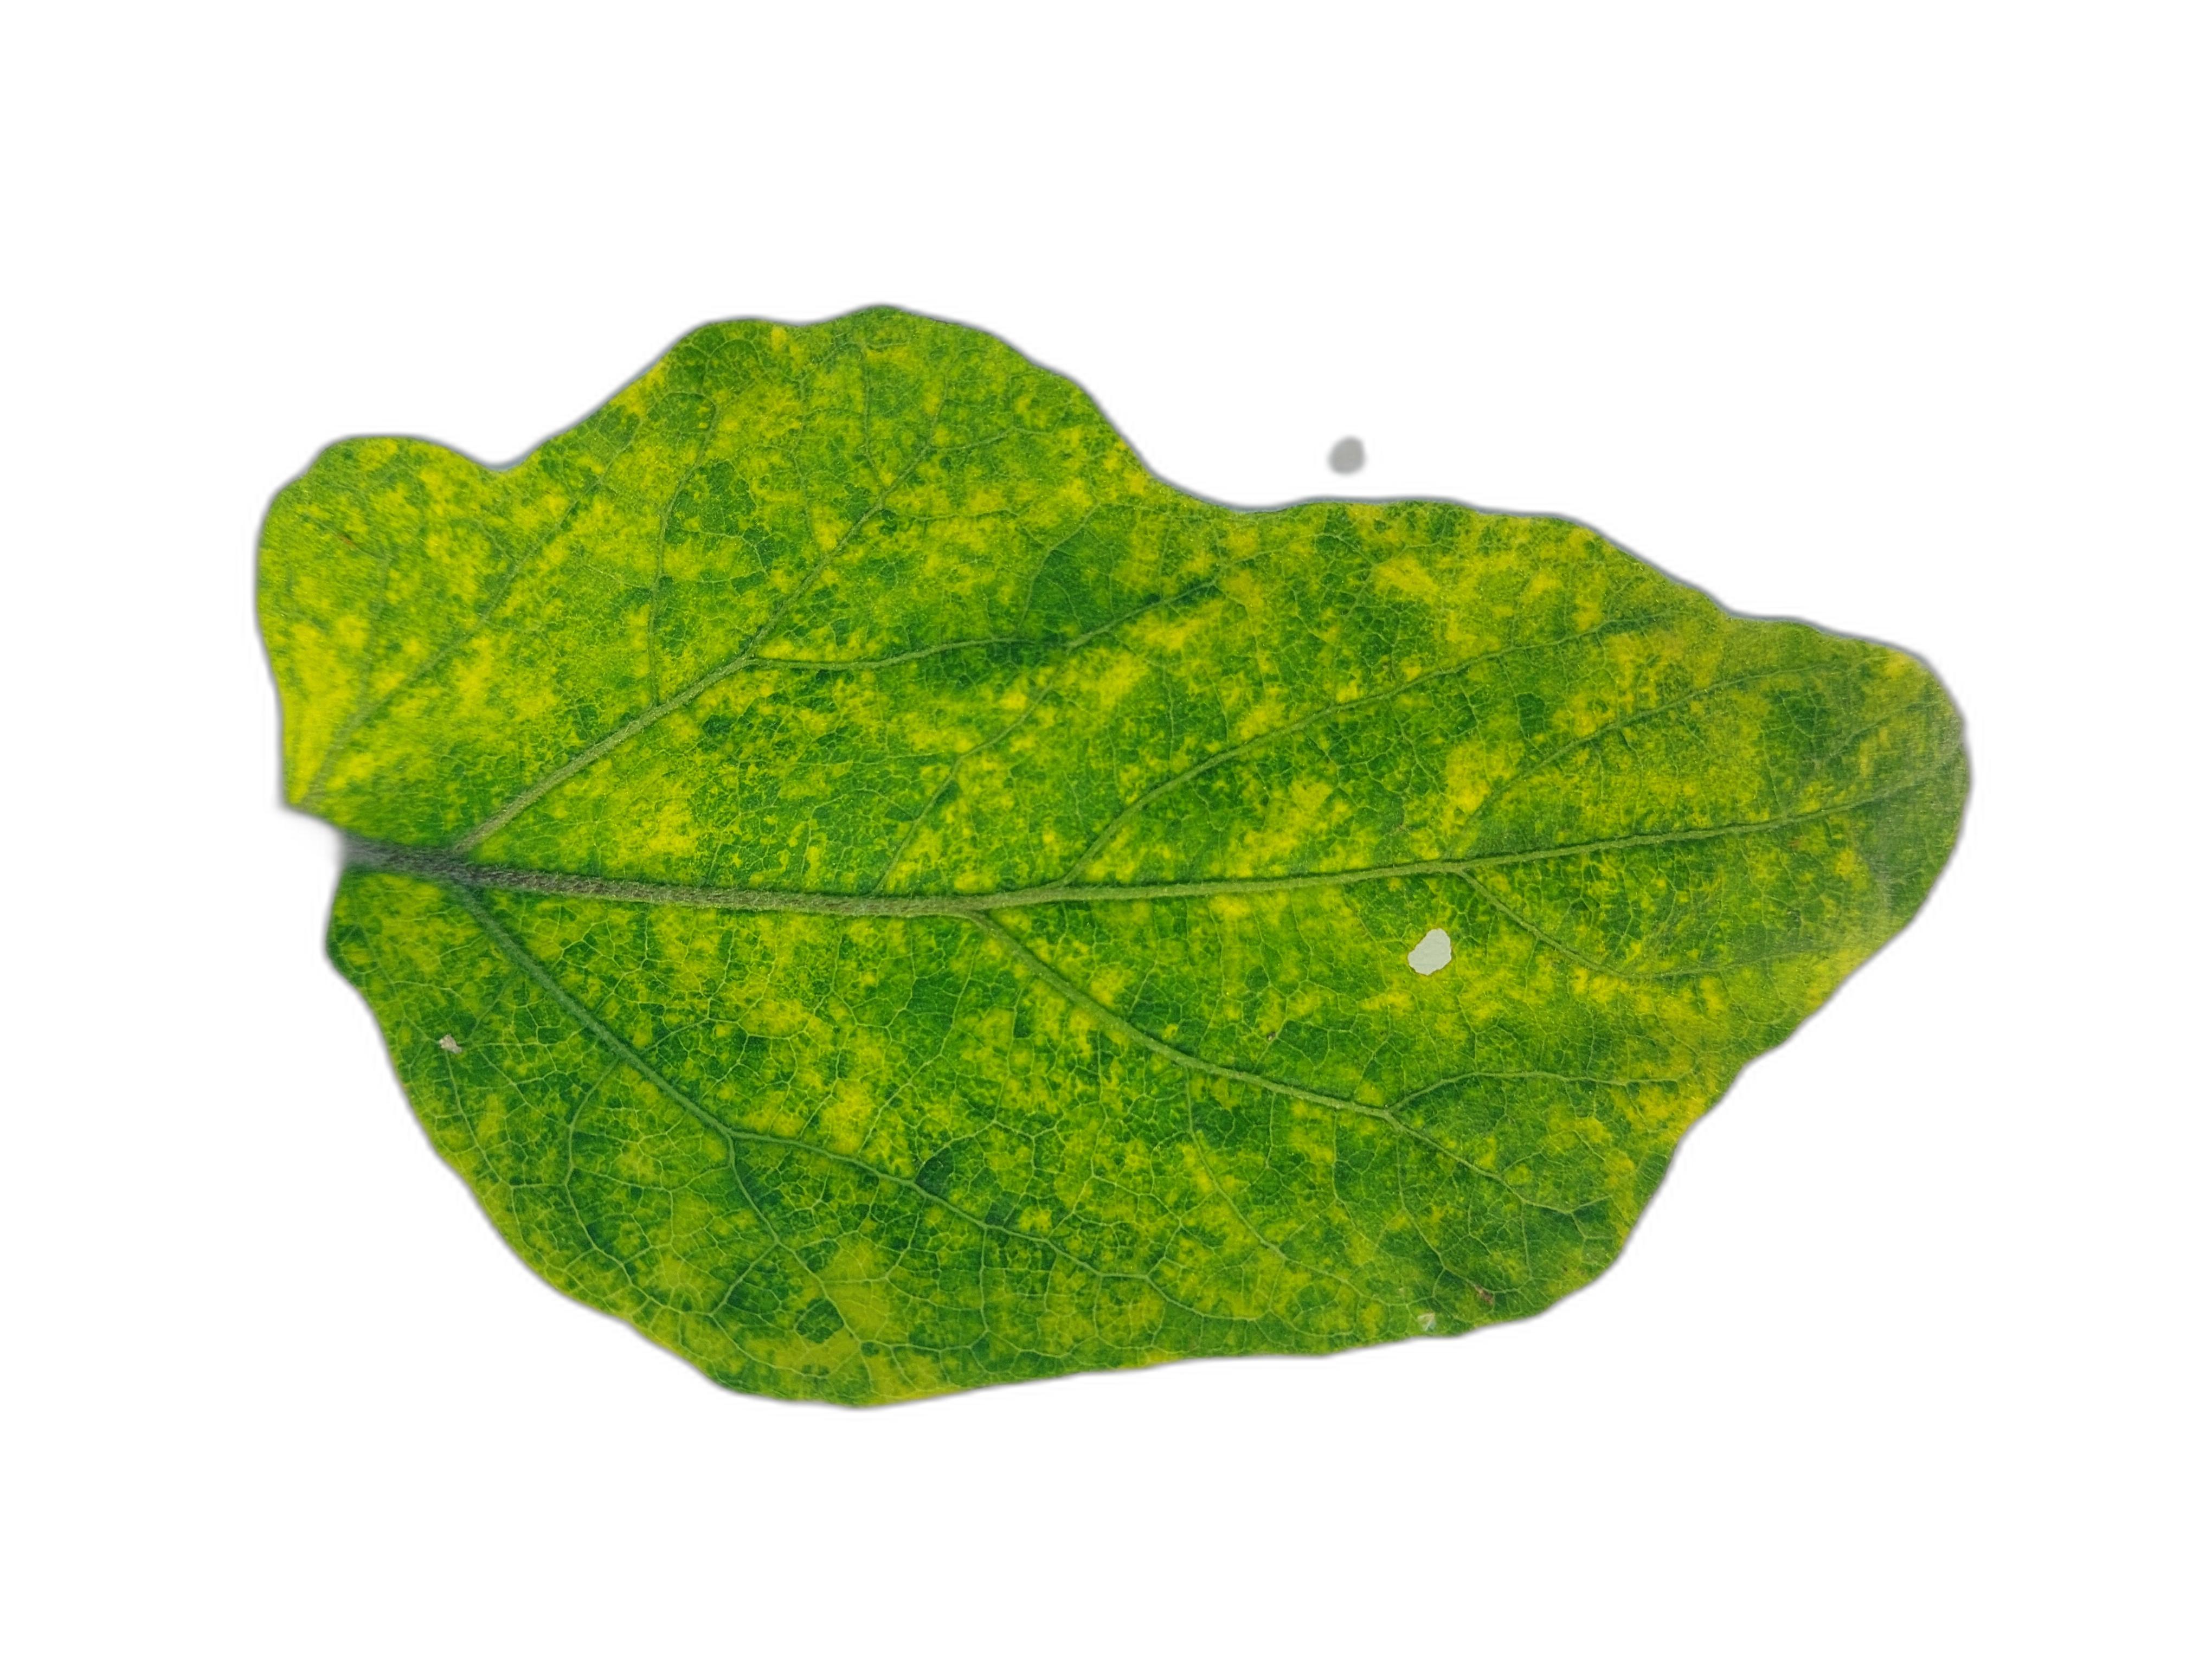
Label: Mosaic Virus Disease